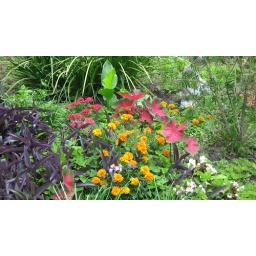
Garden by the statue of a little boy pouring water out of a vase.